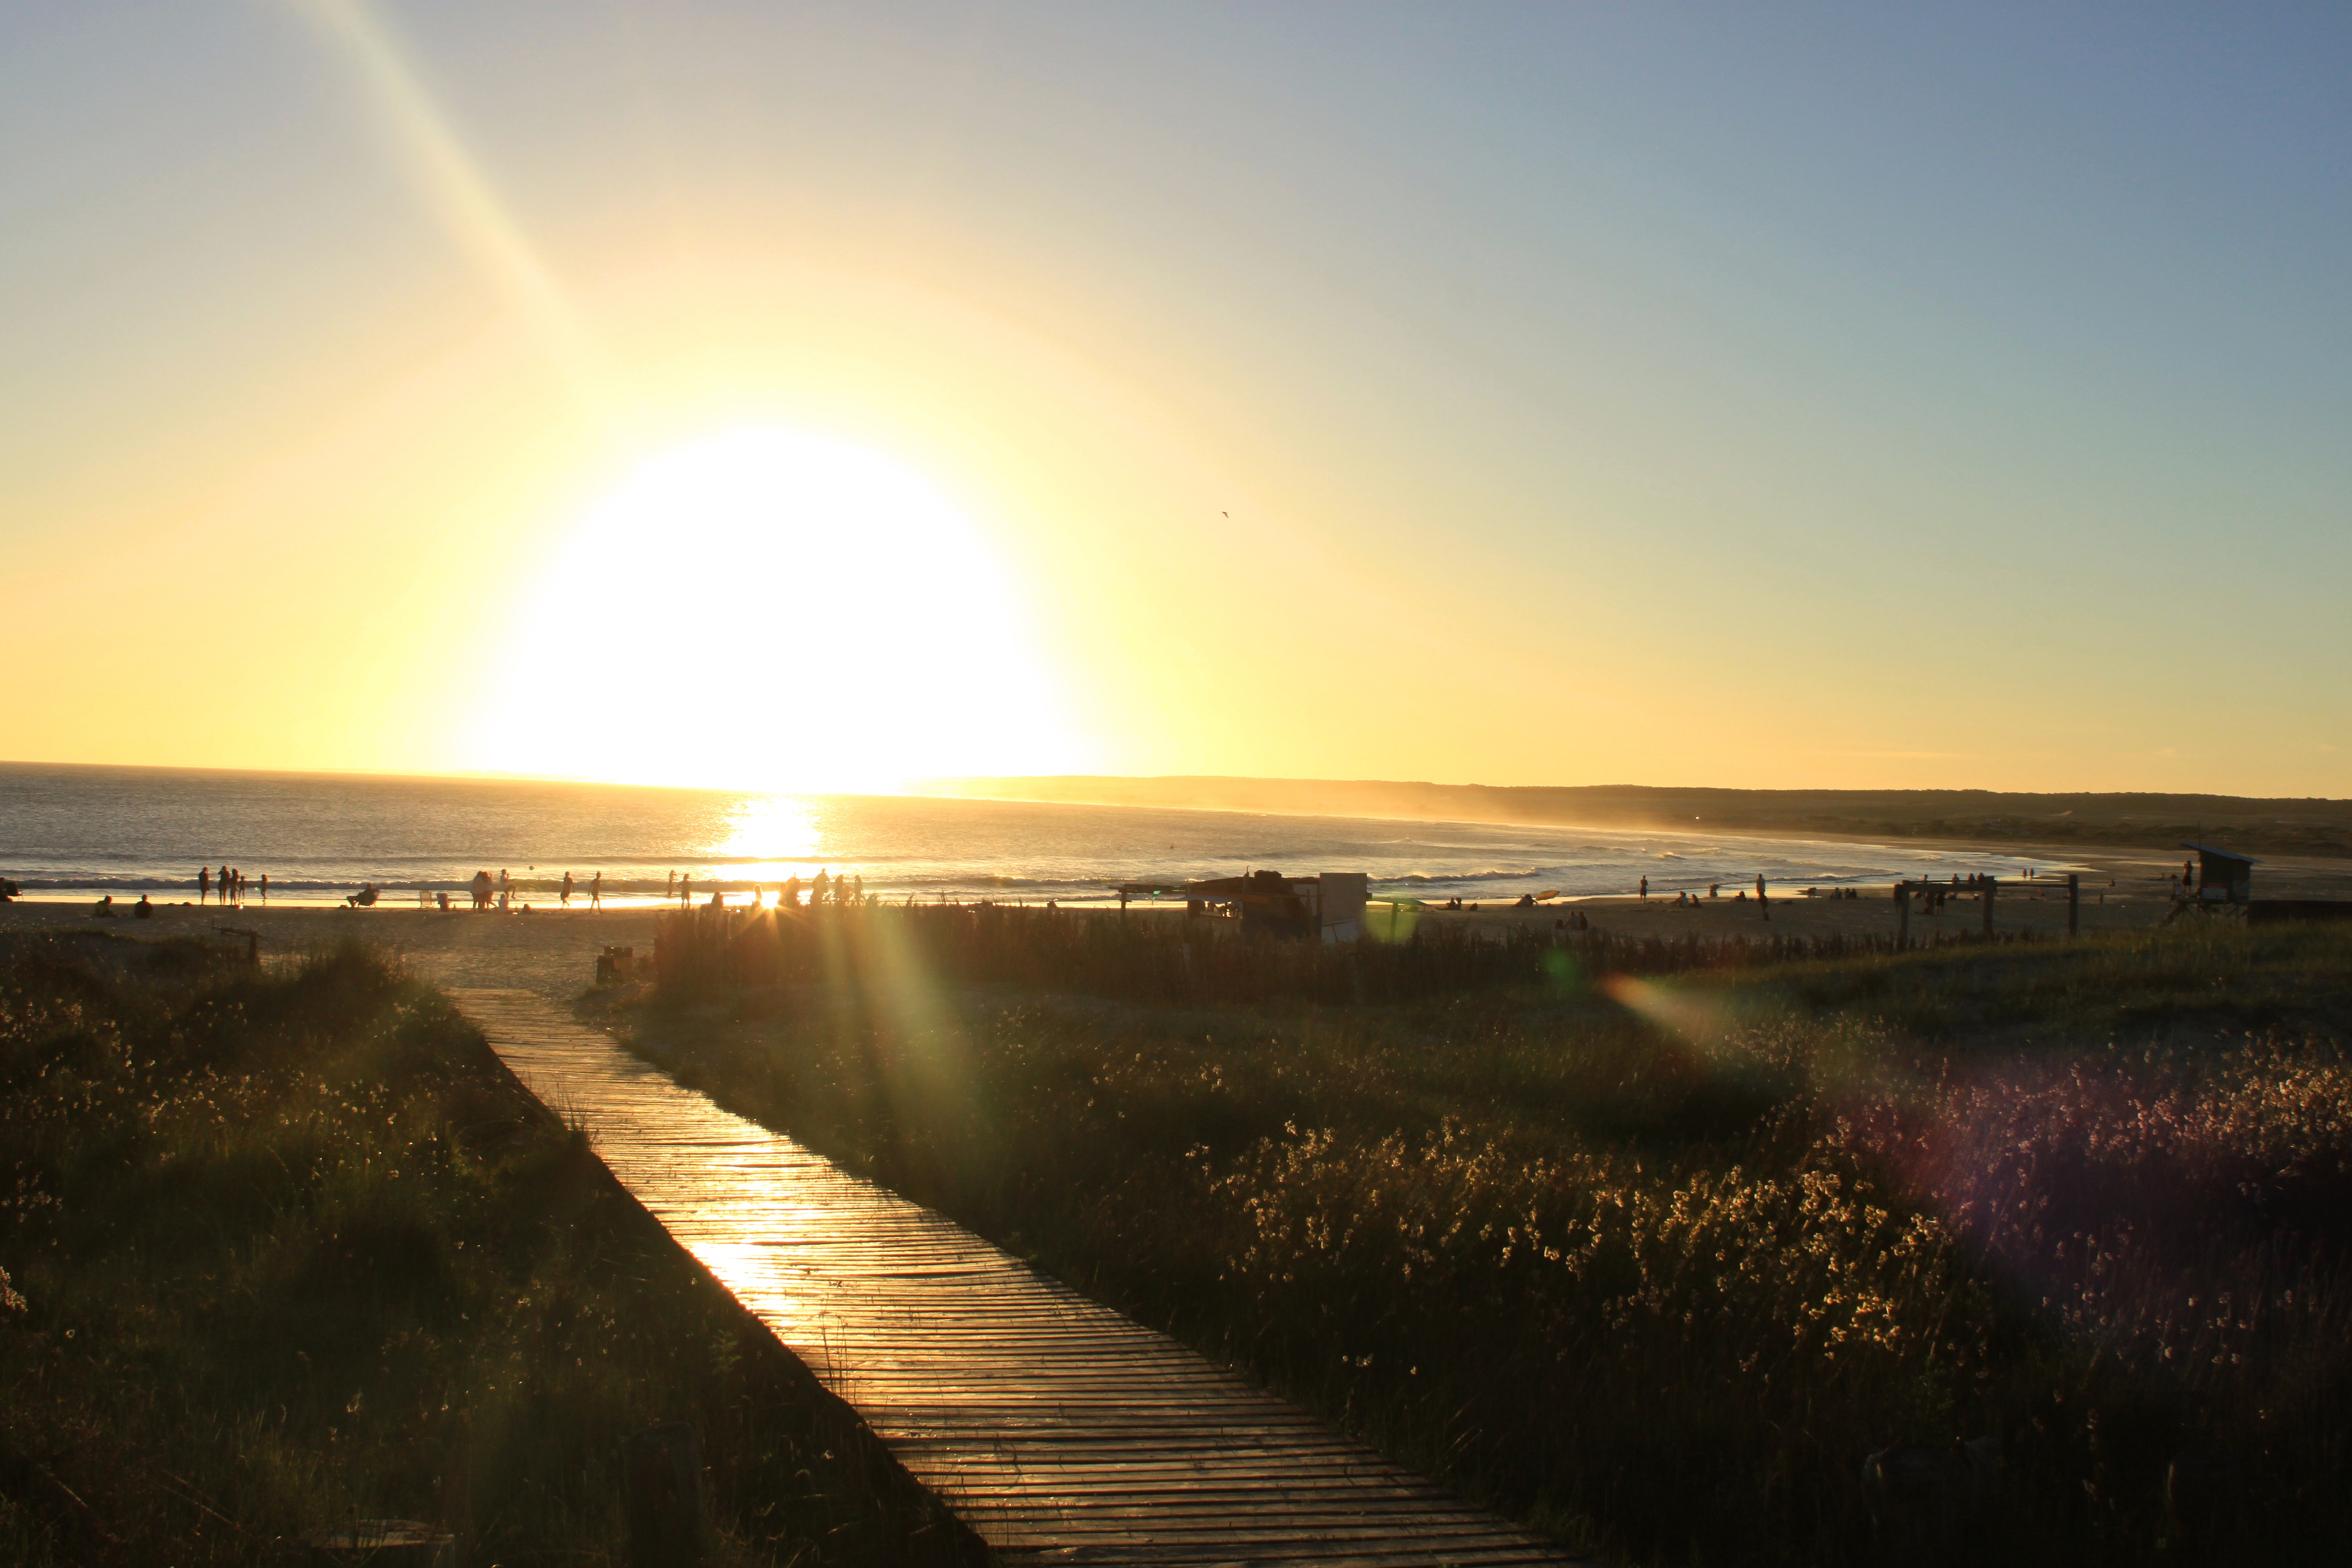
beach, sea, coast, ocean, horizon, light, cloud, sky, sun, sunrise, sunset, sunlight, morning, shore, wave, dawn, dusk, evening, reflection, afterglow, astronomical object, atmospheric phenomenon